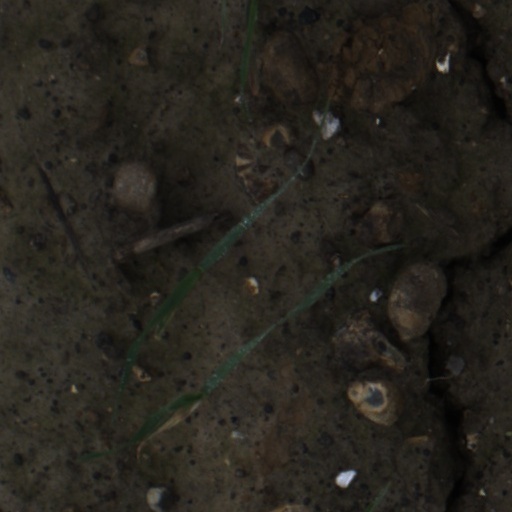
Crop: wheat